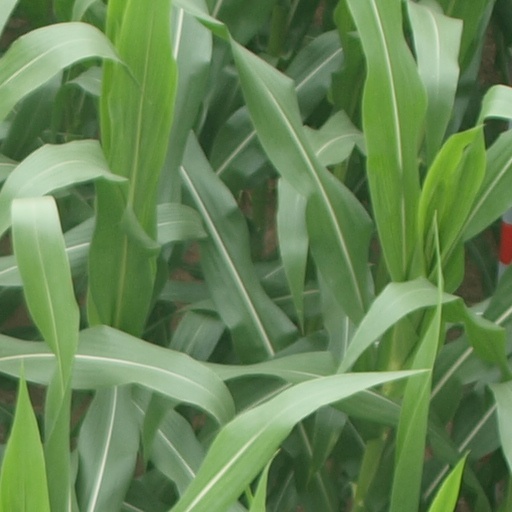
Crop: maize; corn